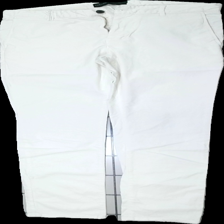
View: front
Type: Trousers
Category: Men
Brand: Zara Man
Colors: White
Material: 100% cotton
Cut: Regular
Size: 42
Season: All
Price range: 50-100
Recommended usage: Reuse